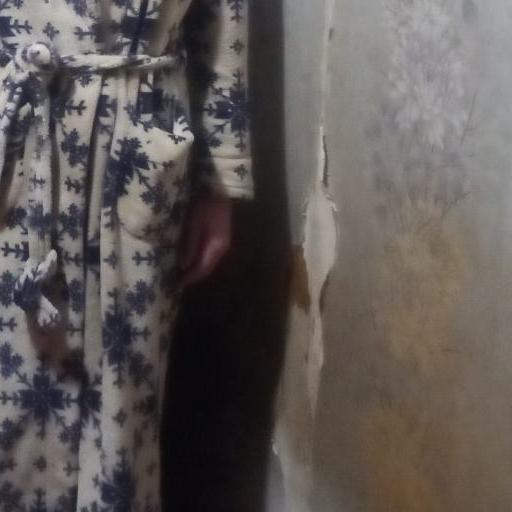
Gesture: no_gesture